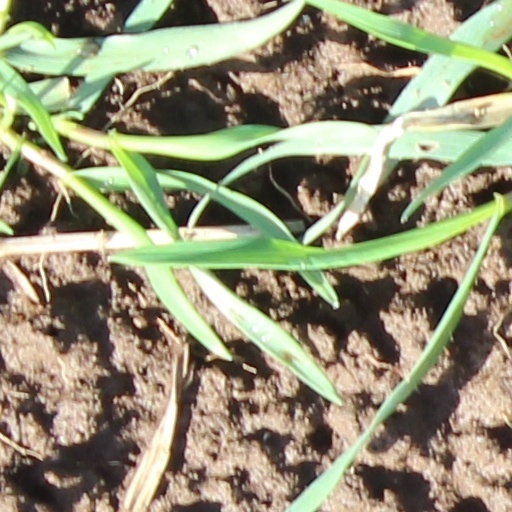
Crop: wheat